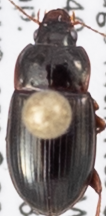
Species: Amara quenseli
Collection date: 2018-06-19
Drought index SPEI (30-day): -1.01
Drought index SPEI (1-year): -0.39
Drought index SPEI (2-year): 0.03